Electronic warfare

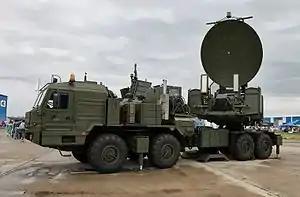
Krasukha, a Russian mobile, ground-based, electronic warfare (EW) system used to jam AWACS and airborne radars on radar-guided missiles

Electronic attack (EA), also known as electronic countermeasures (ECM), involves the offensive use of electromagnetic energy weapons, directed energy weapons, or anti-radiation weapons to attack personnel, facilities, or equipment with the intent of degrading, neutralizing, or destroying enemy combat capability including human life. In the case of electromagnetic energy, this action is most commonly referred to as "jamming" and can be performed on communications systems or radar systems. In the case of anti-radiation weapons, this often includes missiles or bombs that can home in on a specific signal (radio or radar) and follow that path directly to impact, thus destroying the system broadcasting.